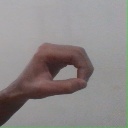
अक्षर: औ